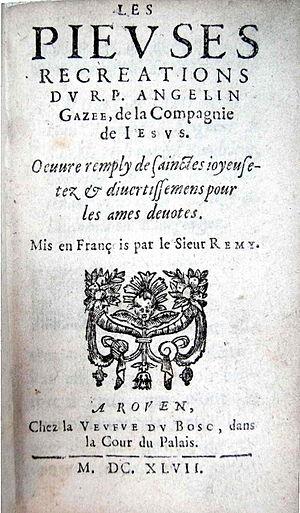
Photo de la page de titre des Pieuses recreations d'Angelin Gazet, édition 1647
Angelin Gazet, ou Angelin Gazée, né à Saint-Pol-sur-Ternoise le 18 octobre 1568 et mort à Valenciennes le 1ᵉʳ mars 1653, est un jésuite français, pédagogue et homme de lettres.